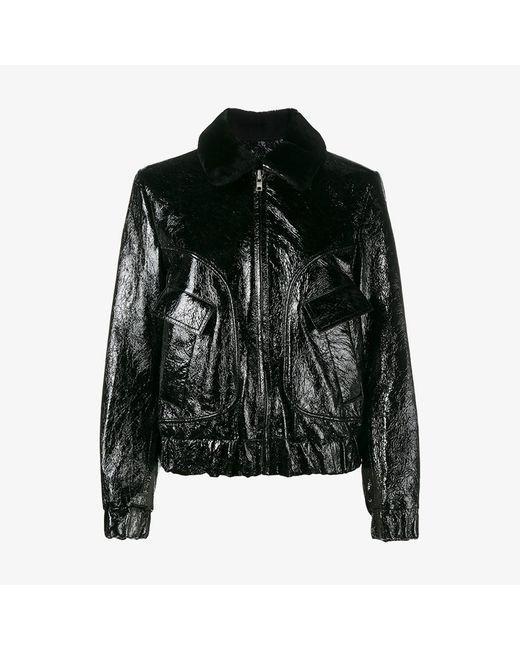
schwarze robuste Lederjacke, Bikerjacke